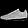
Label: Sneaker